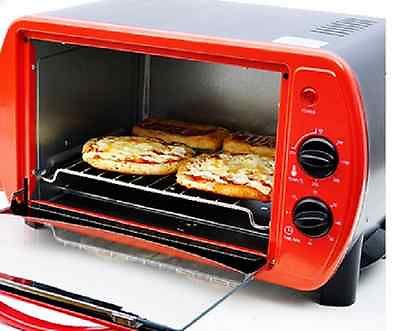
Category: toaster